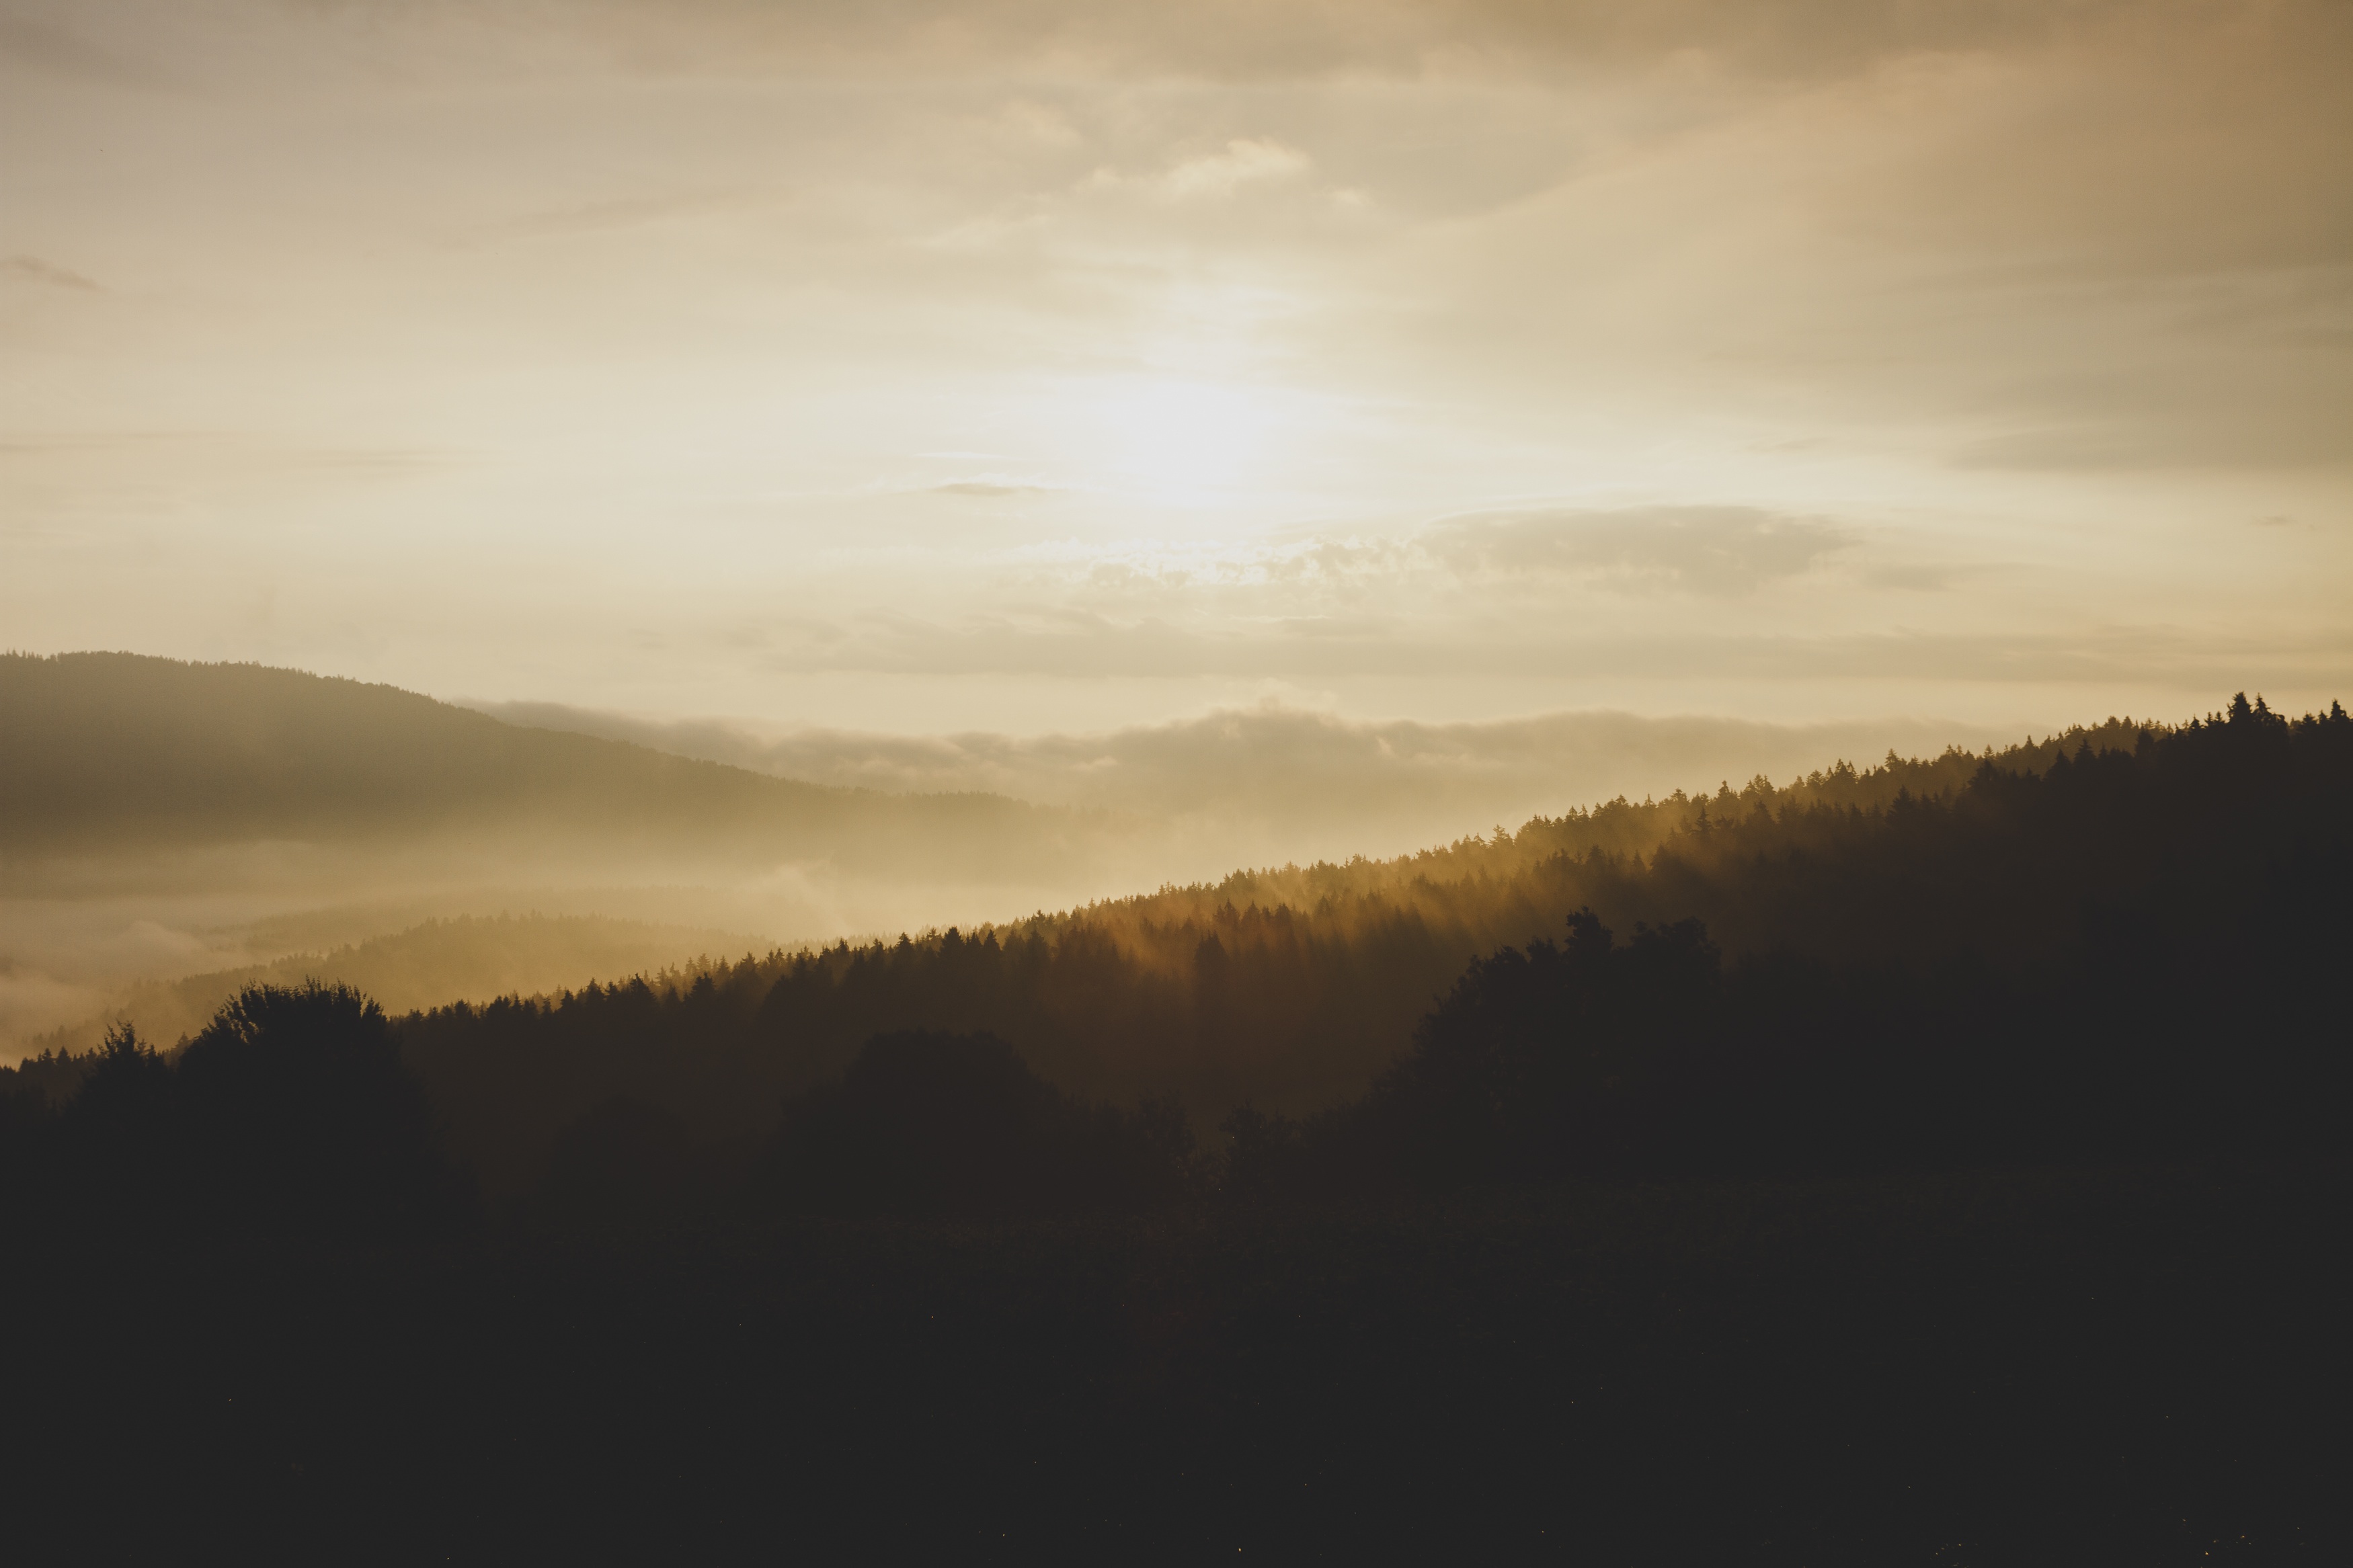
landscape, nature, horizon, mountain, cloud, sky, sun, sunrise, sunset, mist, sunlight, morning, hill, dawn, atmosphere, foggy, dusk, evening, haze, hillside, woods, hills, hazy, afterglow, atmospheric phenomenon, mountainous landforms